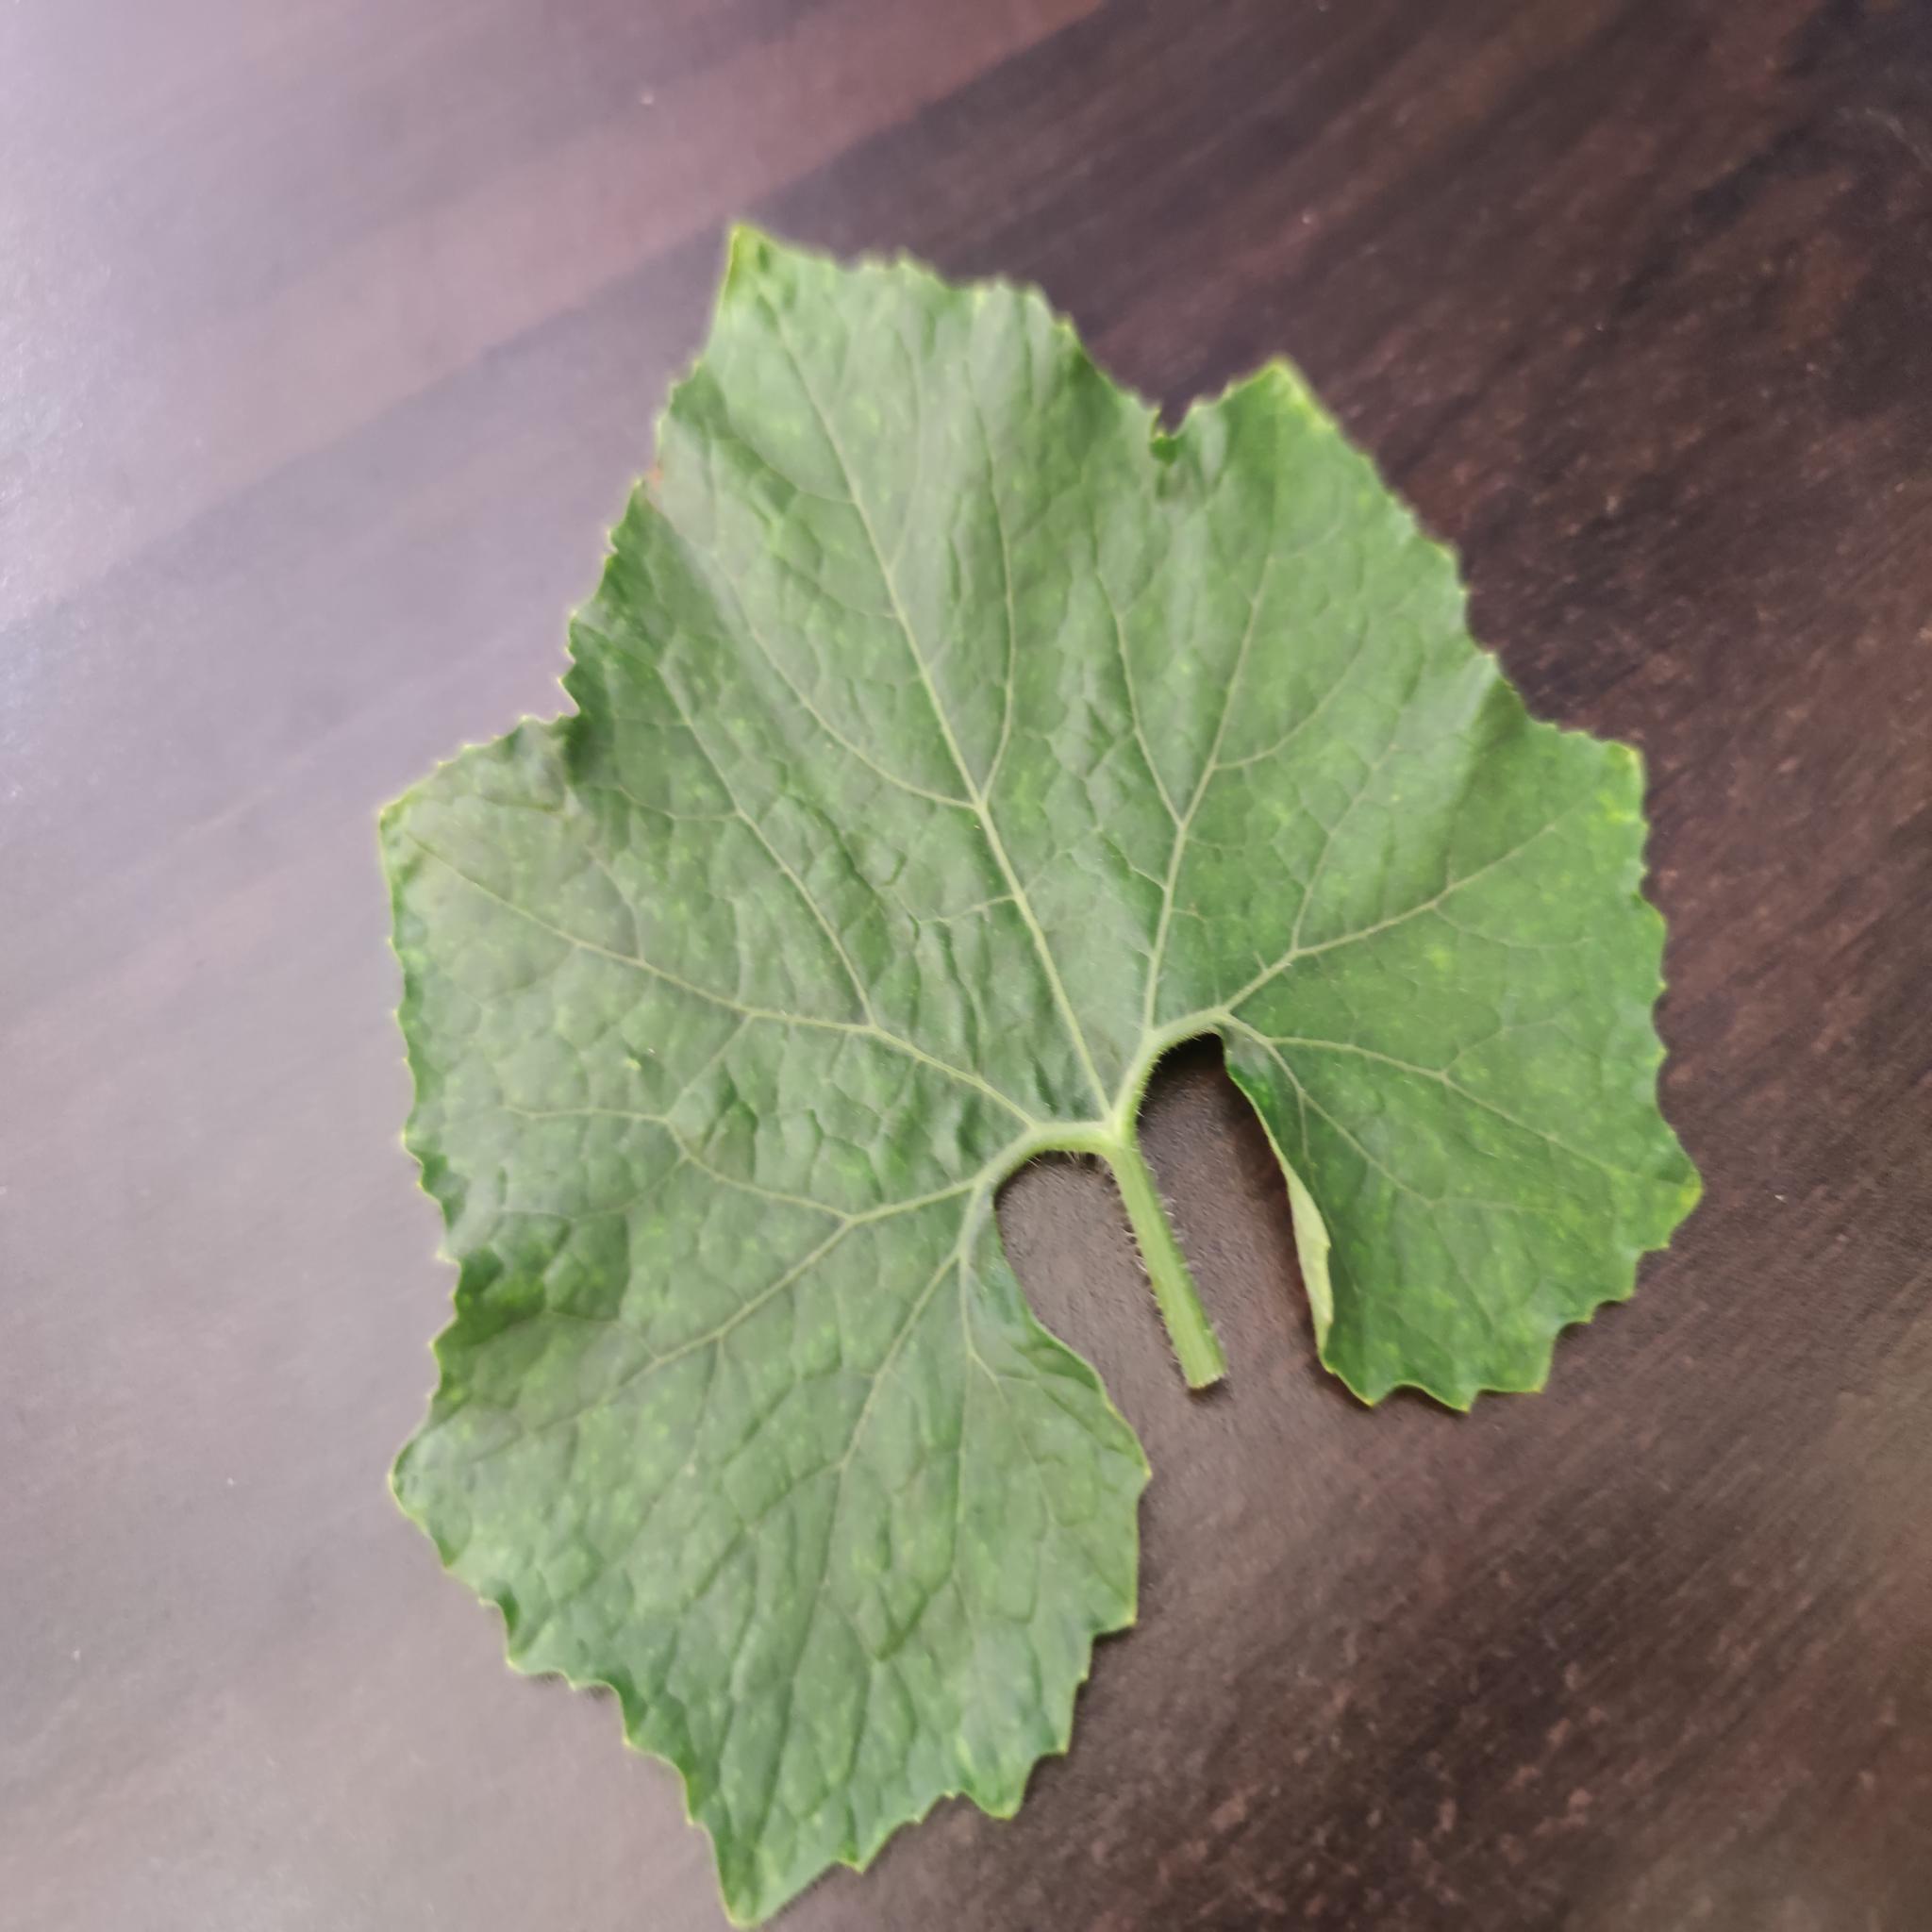
Label: Healthy